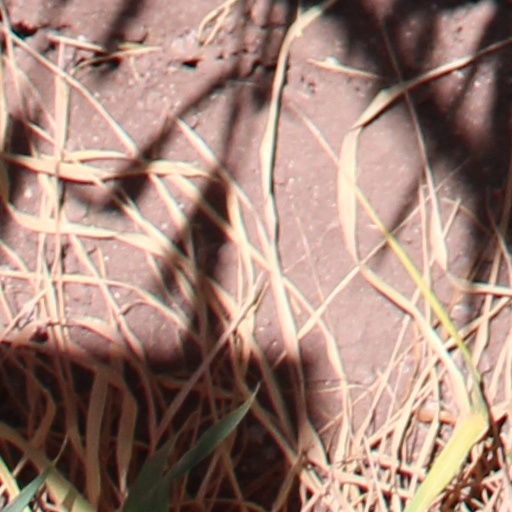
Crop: wheat